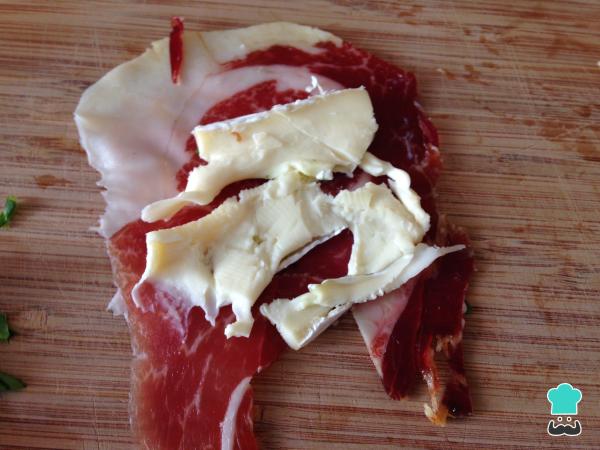
Disponemos las lonchas de jamón serrano sobre una superficie plana y las untamos con el queso brie que hemos cortado fino. Esta receta también se puede elaborar con queso crema.